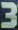
Number: 3